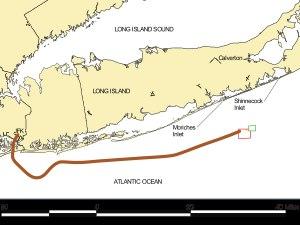
Le 17 juillet 1996, le Boeing 747 effectuant le vol TWA 800 explose en plein vol au large de Long Island 12 minutes après son décollage de New York JFK. L'avion de la Trans World Airlines, à destination de Rome Fiumicino, via Paris Charles-de-Gaulle, transportait 230 personnes dont aucune ne survécut à l'accident.